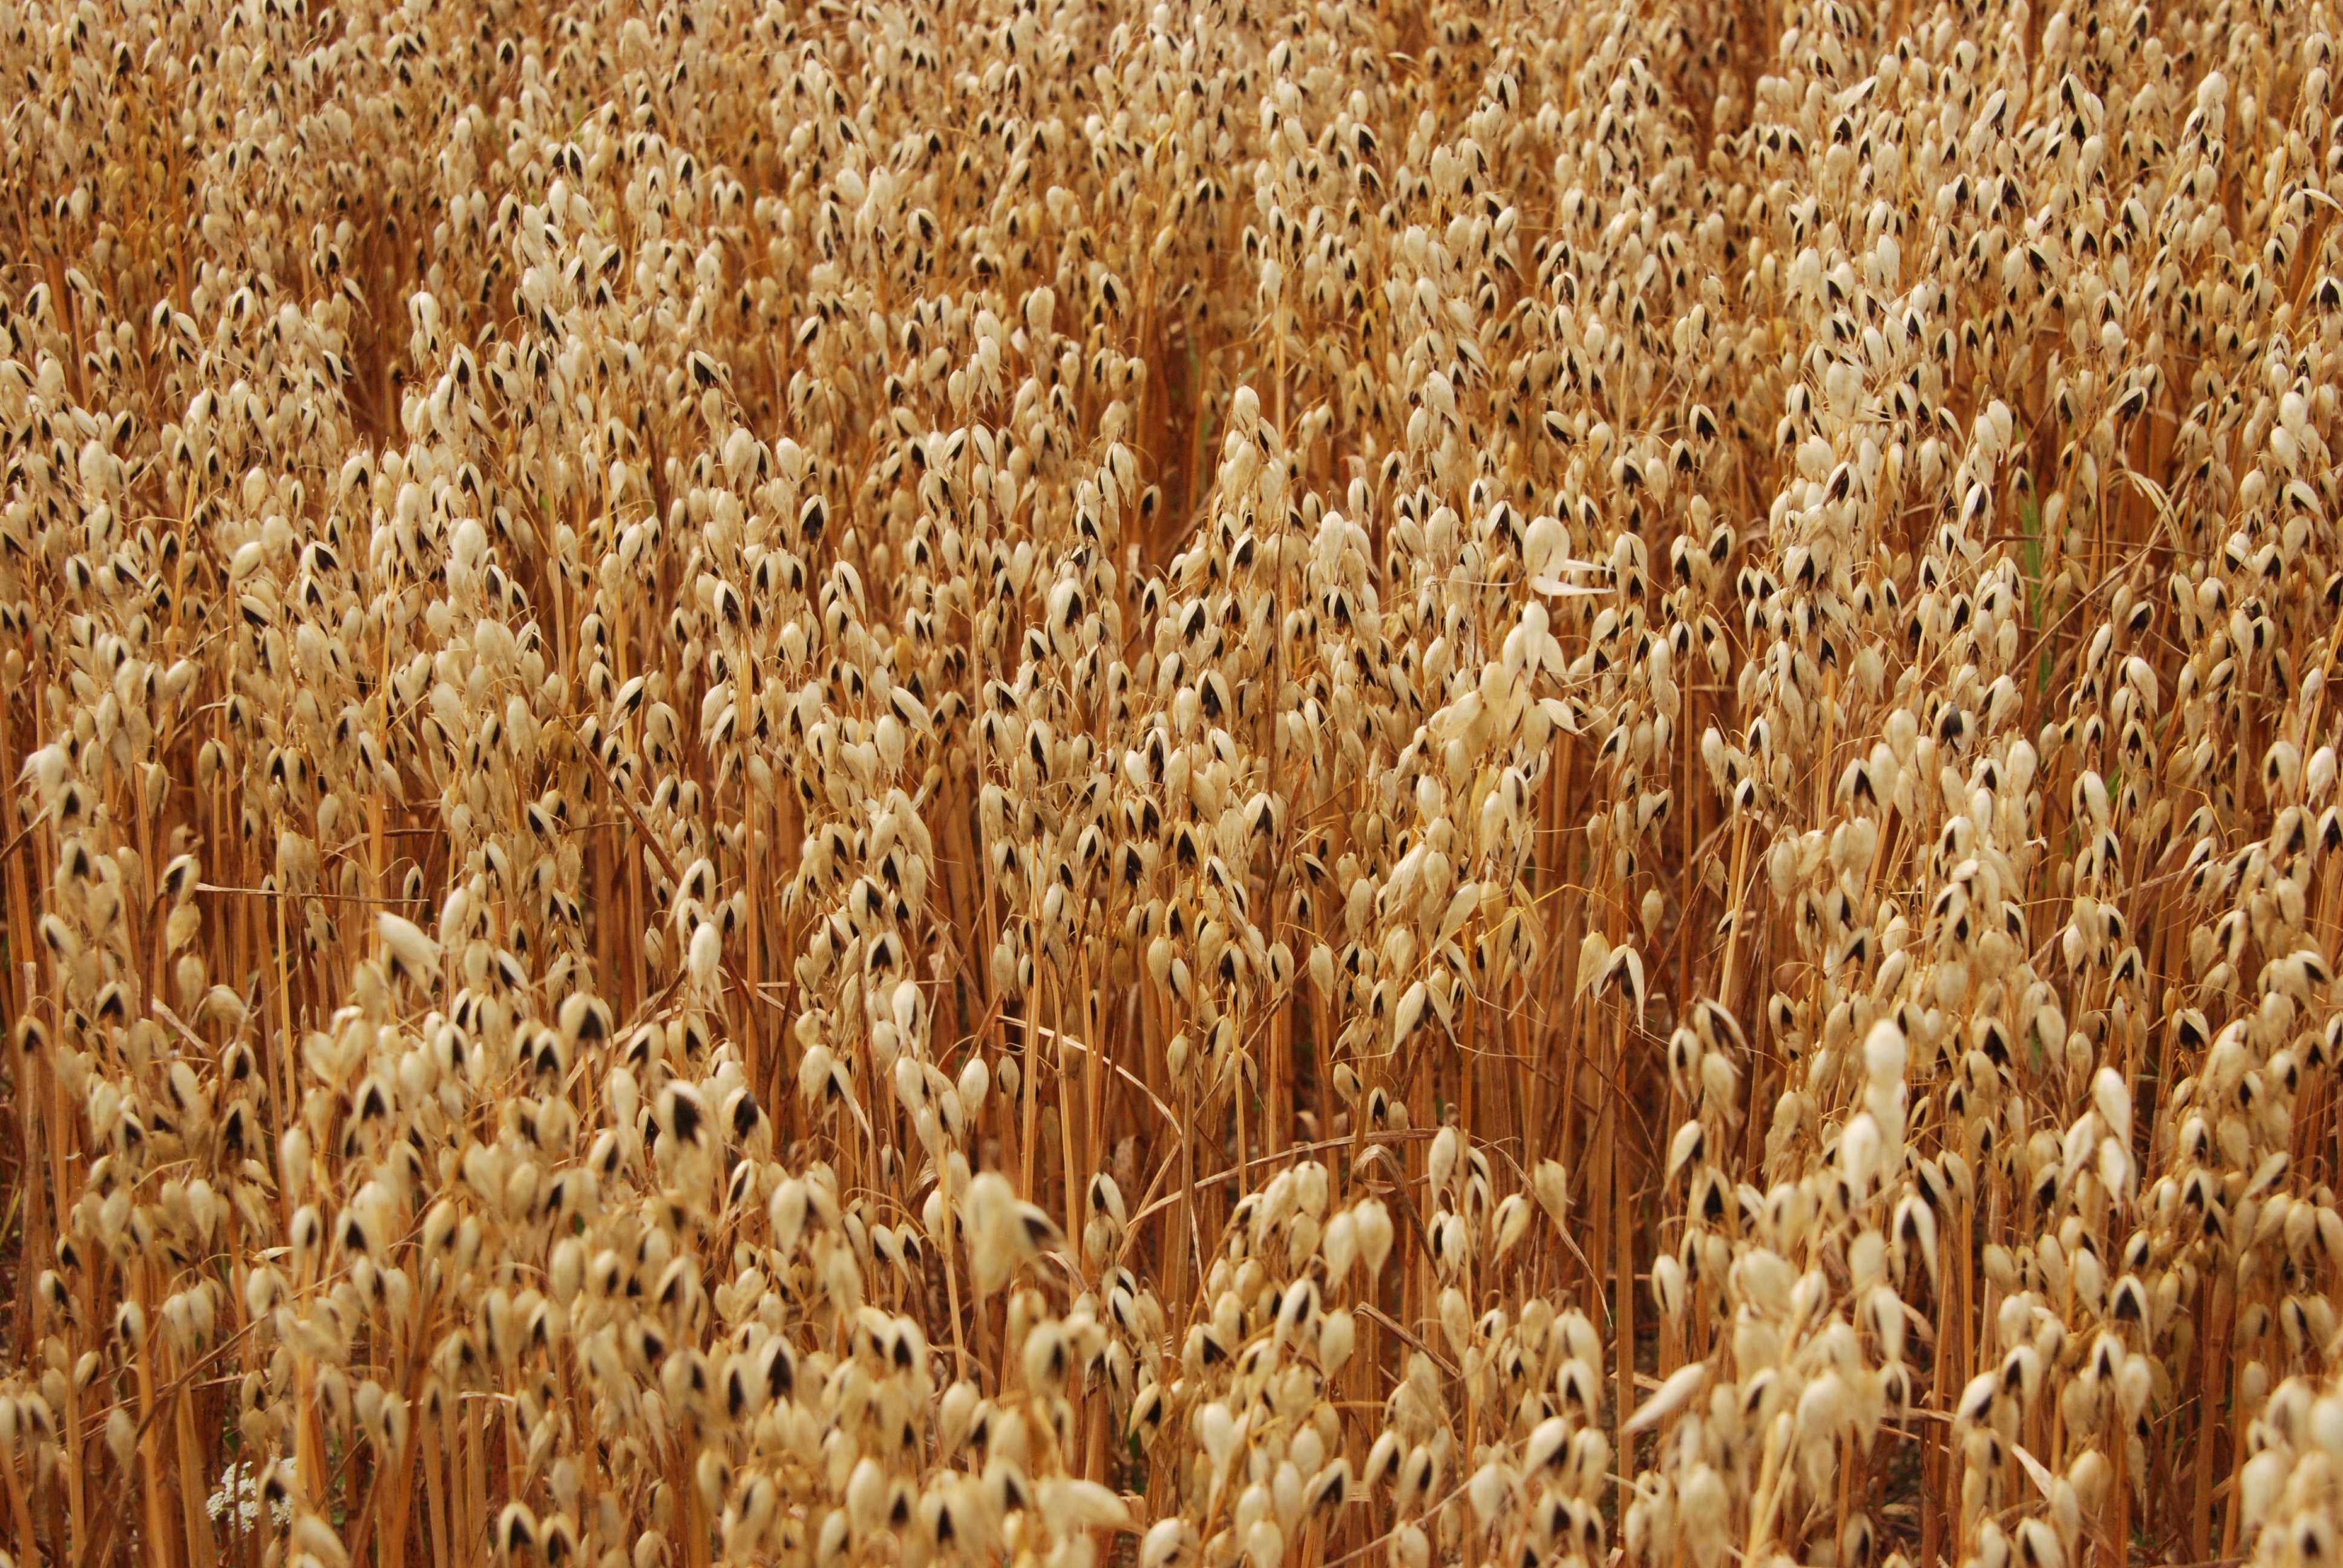
plant, field, wheat, grain, countryside, food, harvest, crop, soil, agriculture, cereal, agricultural, straw, rye, flowering plant, commodity, grass family, land plant, food grain